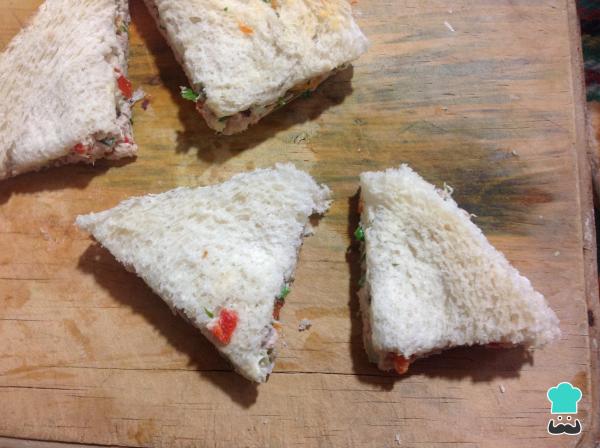
Se agrega una o dos tiras de chiles en vinagre si se desea y se cubre el emparedado con otra rebanada de pan para formar el sandwich y lo presionamos para comprimir el pan y enseguida se parte en triángulos.